Dalit feminism

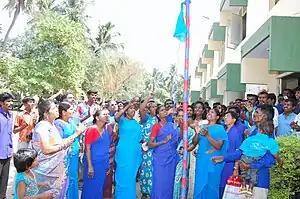

Dalit feminism is a feminist perspective that includes questioning caste and gender roles among the Dalit population and within feminism and the larger women's movement. Dalit women primarily live in South Asia, mainly in Bangladesh, India, Nepal and Pakistan. Dalit women face different challenges than women in oppressor castes in these countries. They are more likely to be poor, uneducated and socially marginalized. Dalit feminists advocate and have advocated for equal rights for Dalit women based on gender, caste and other issues. They have addressed conferences, created organizations and helped elect other Dalit women into political office.